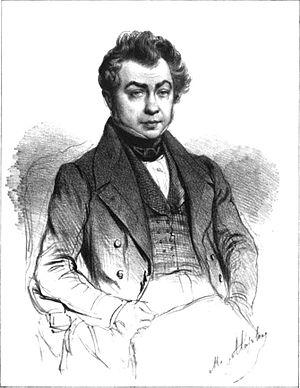
Charles Voirin dit Varin est un dramaturge français né à Nancy le 20 janvier 1798 et mort à Paris le 24 avril 1869.